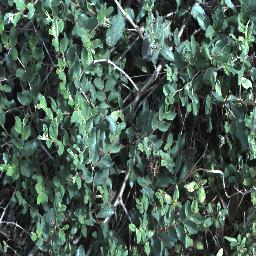
Label: chinee_apple